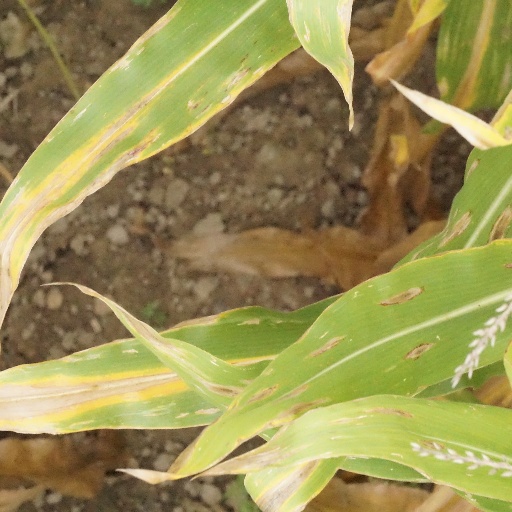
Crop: maize; corn